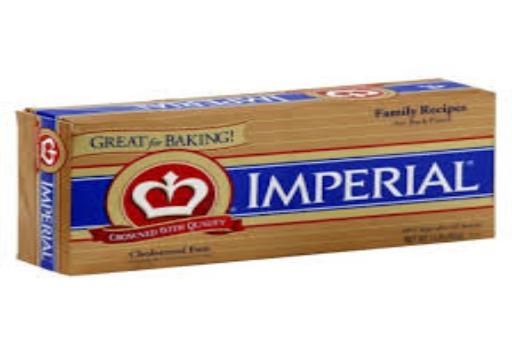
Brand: Imperial Margarine
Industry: Food